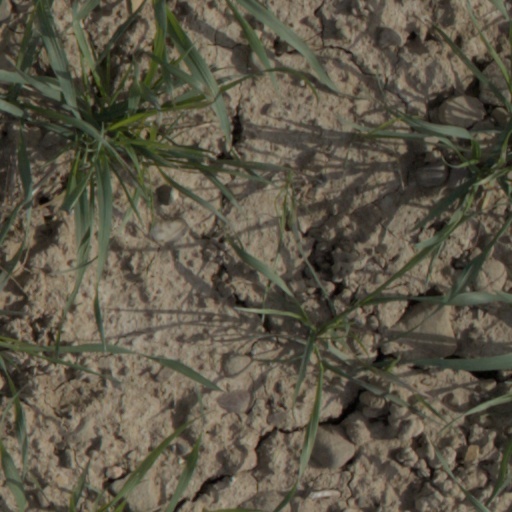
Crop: wheat